Saúl Ongaro

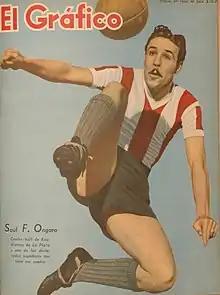
Saúl F. Ongaro

Saúl Fortunato Ongaro (24 August 1916 – 23 April 2004) was an Argentine footballer who played as a defender for clubs in Argentina and Chile. He made two appearances for the Argentina national team in 1946.